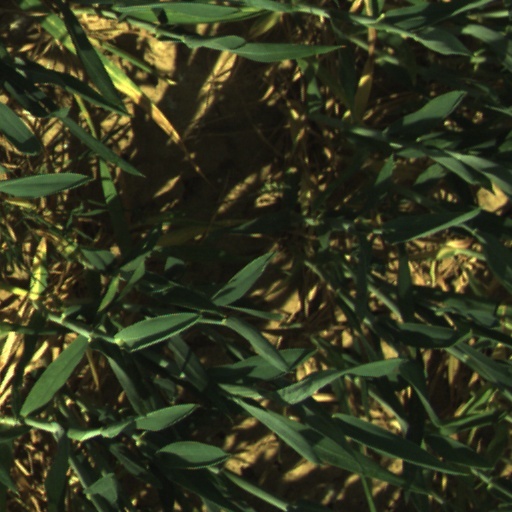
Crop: wheat